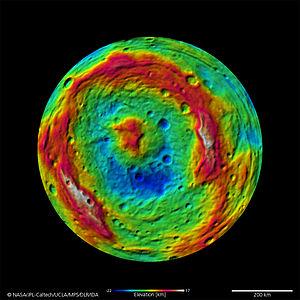
Dawn est une sonde spatiale de la NASA, dont la mission consiste à étudier Vesta et Cérès, les deux principaux corps de la ceinture d'astéroïdes. Lancée en 2007, Dawn a entamé ses observations en 2011, en se plaçant en orbite autour de Vesta, puis de Cérès, et les a achevées en 2018. Dawn est la neuvième mission du programme Discovery, qui regroupe les missions scientifiques de l'agence spatiale américaine caractérisées par un coût modéré et un cycle de développement rapide.
Cet article est une liste des plus grands cratères d'impact du système solaire. Pour une liste complète, voir Liste des Cratères du Système Solaire.